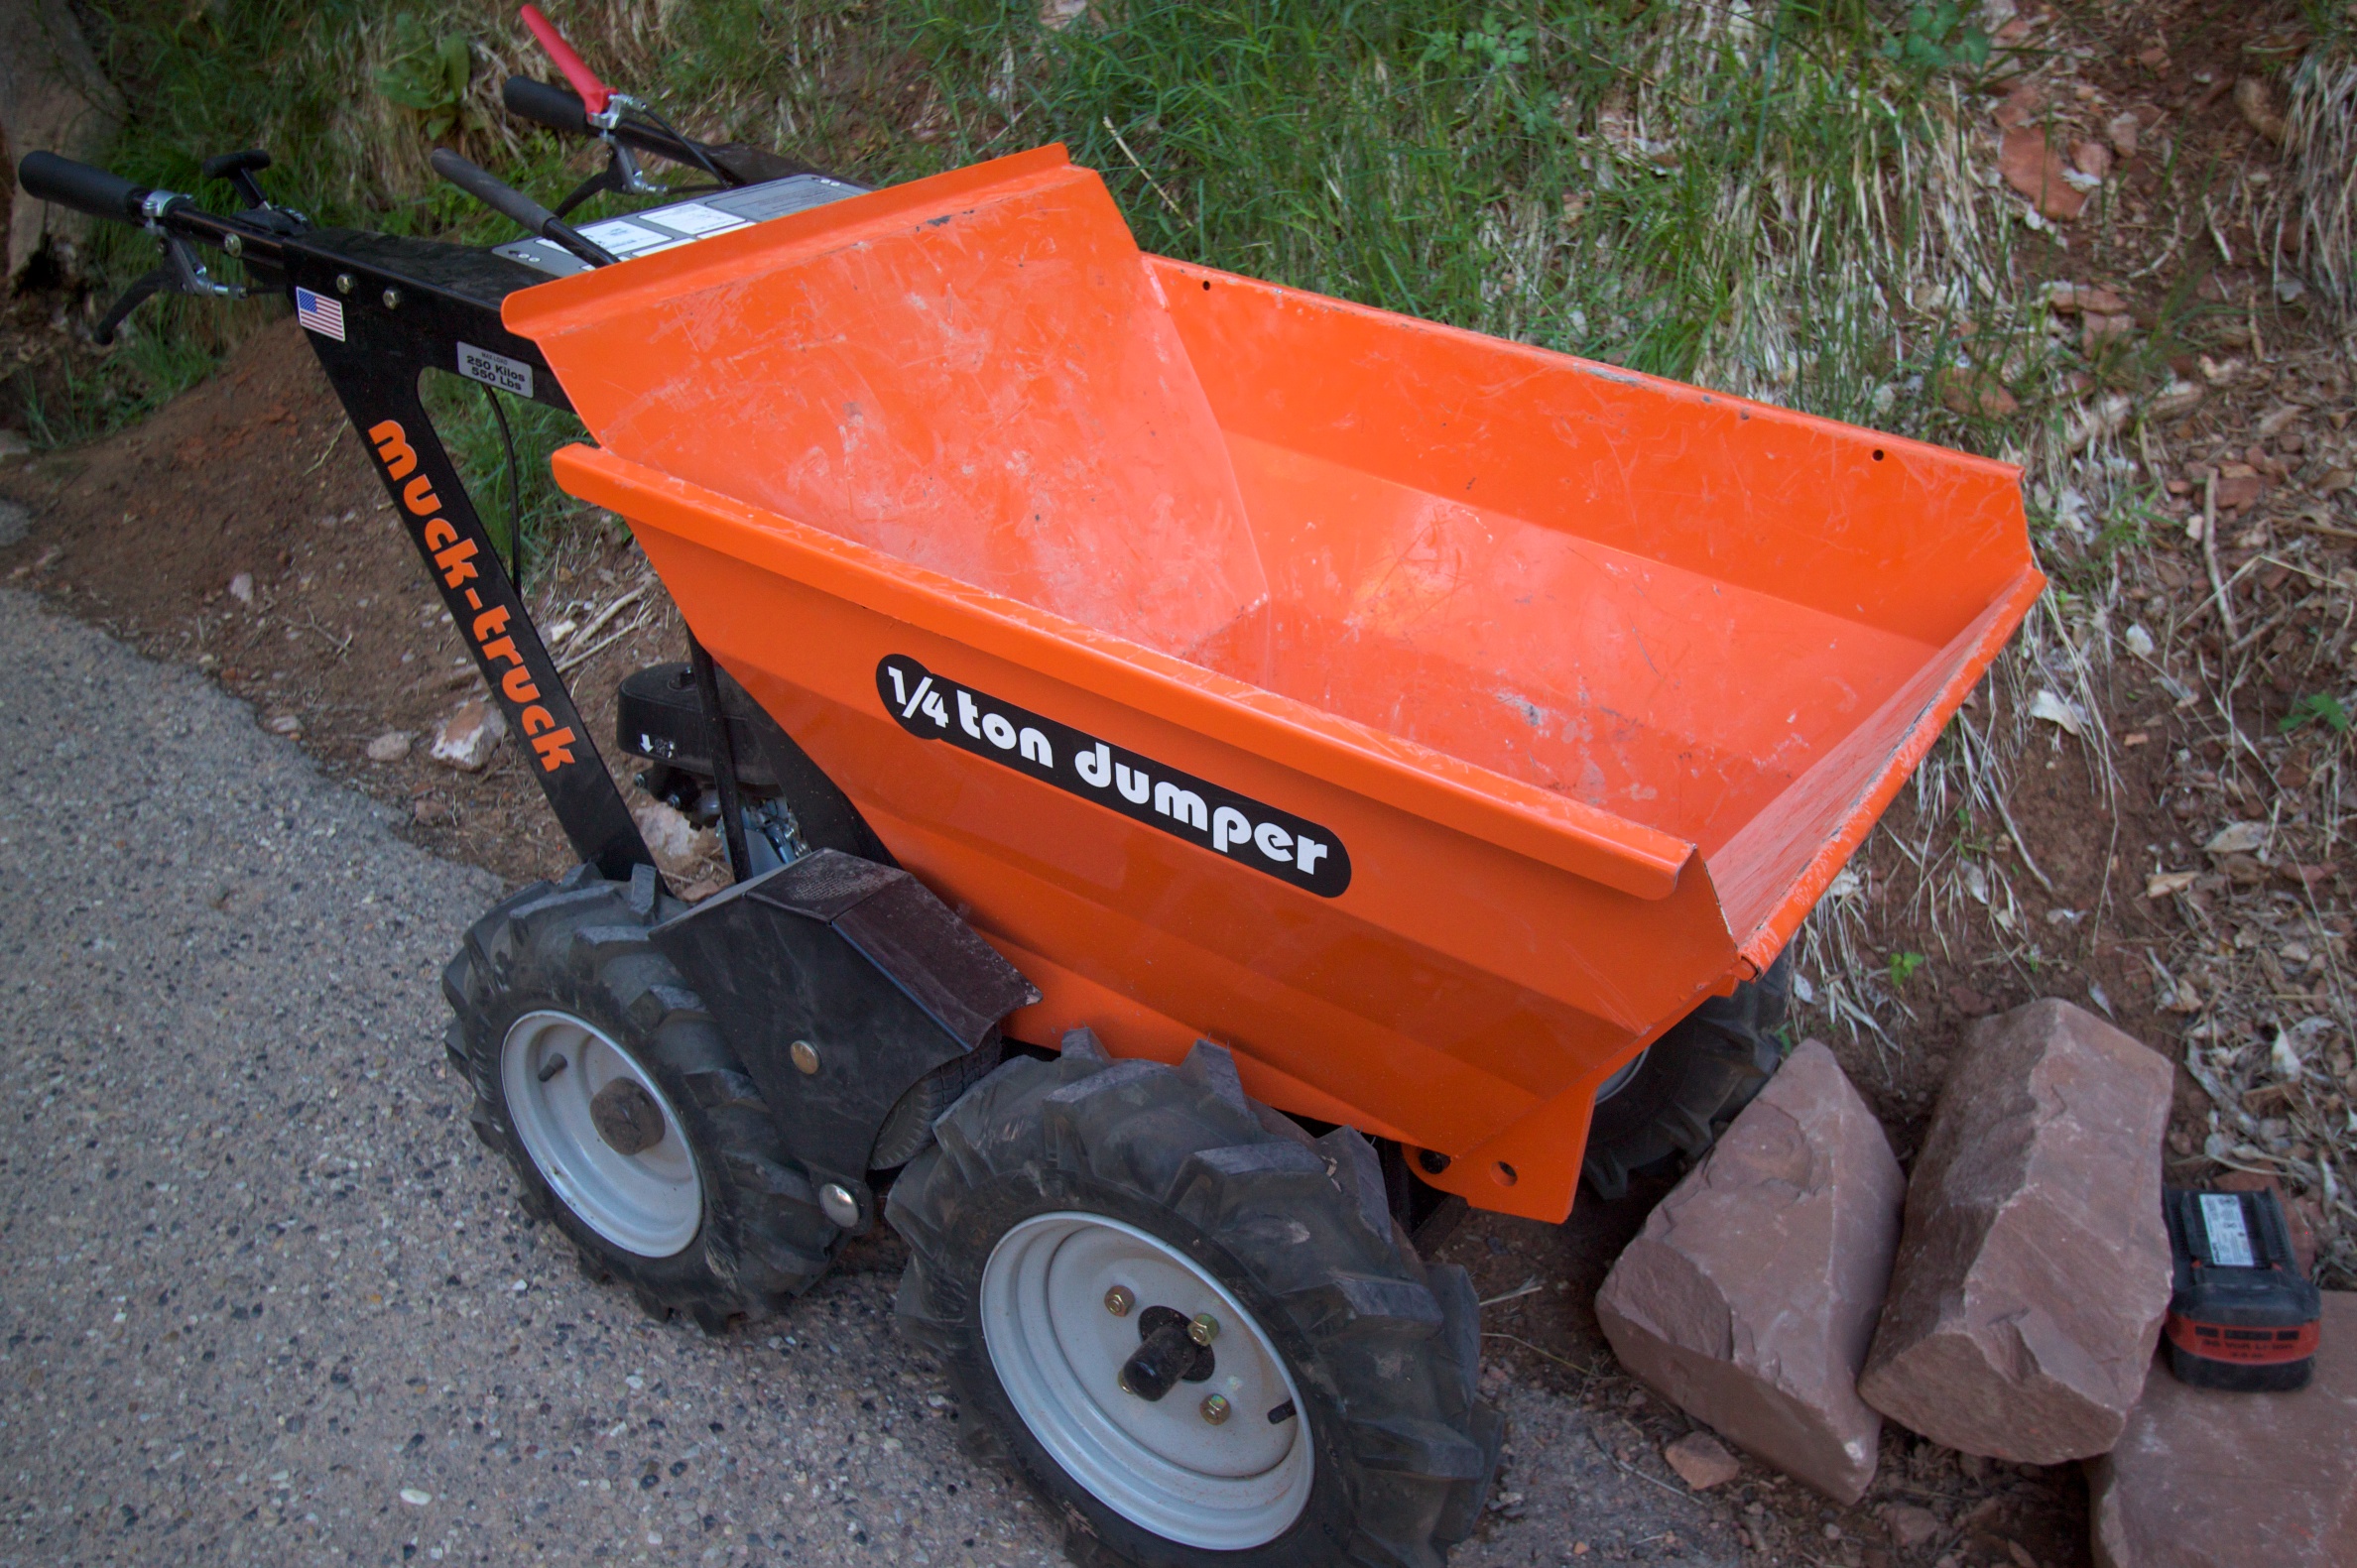
tractor, tool, vehicle, utah, fiveku, zion, land vehicle, light commercial vehicle, outdoor power equipment, snow blower, riding mower